Motke Chabad

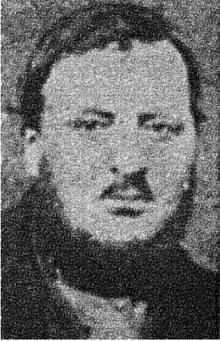
Motke Chabad

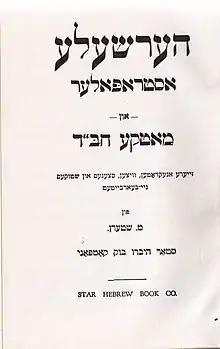
A book "Hershele Ostropoler and Motke Chabad"

Motke Chabad (Mordechai Chabad) (c.1820-c.1880) was a Jewish Lithuanian ("litvak") jester ("badchen") from Vilnius known from many Jewish jokes.